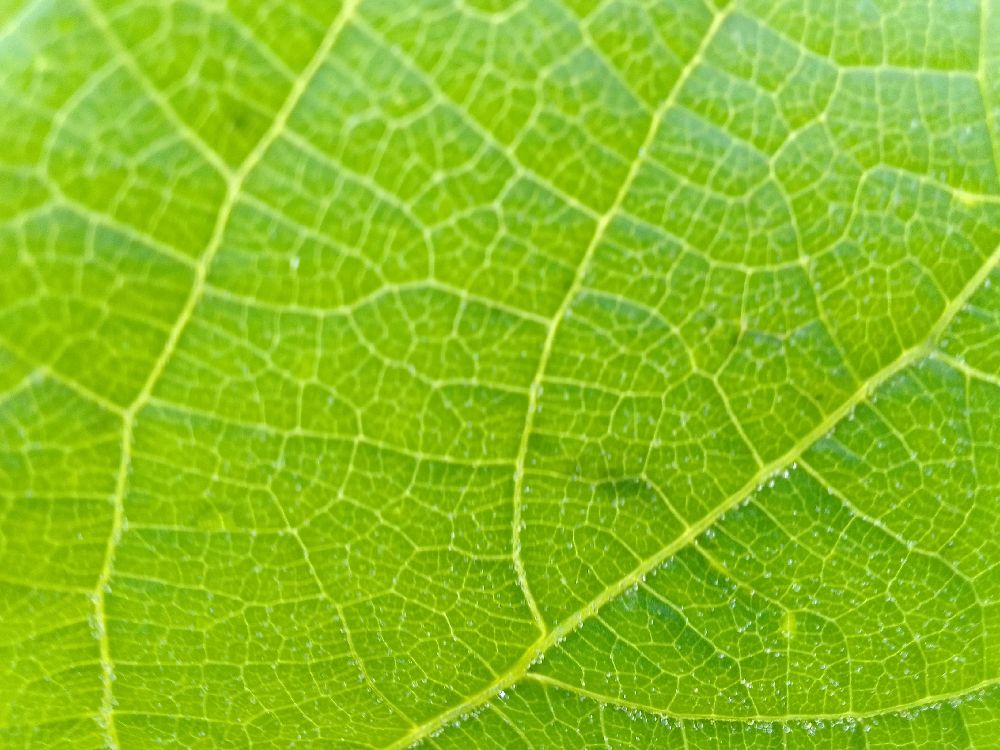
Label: healthy